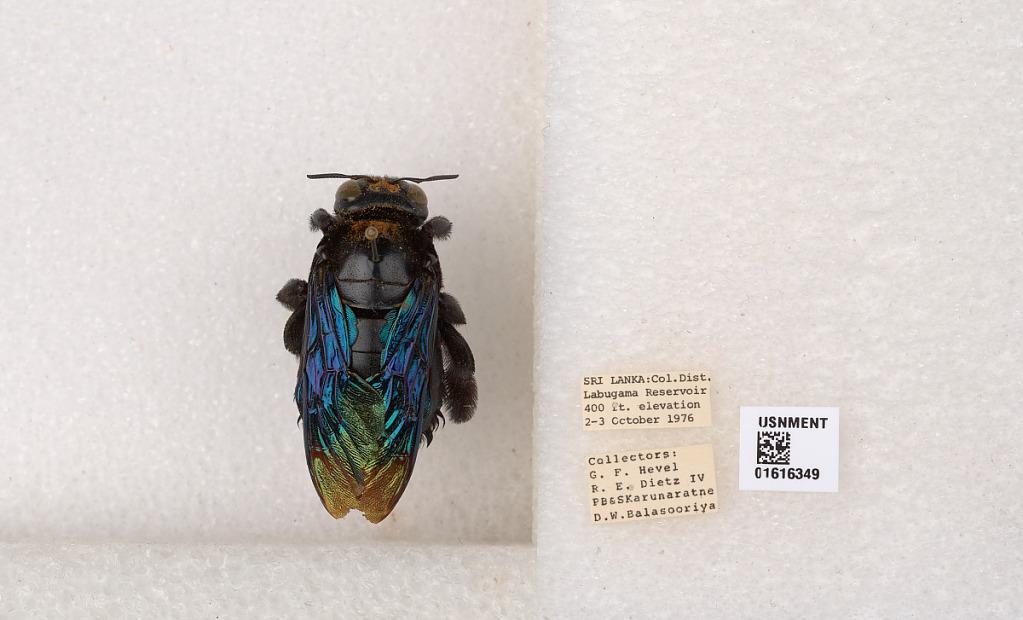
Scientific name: Xylocopa (Mesotrichia) tenuiscapa Westwood
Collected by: G. Hevel, R. Dietz, P. Karunaratne, S. Karunaratne & D. Balasooriya
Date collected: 1976-10-2
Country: Sri Lanka
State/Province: Western
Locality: Col. Dist., Labugama Reservoir